Újlaki family

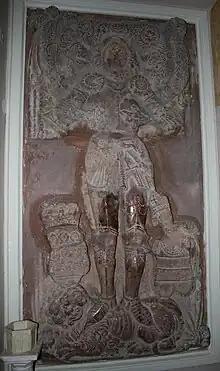
Gravestone of Nicholas Újlaki (1410–1477) in the Church of St. John of Capistrano in Ilok, Croatia

Ladislaus Újlaki (†1418) was succeeded by five of his sons: John III, Stephen III, Nicholas V, Peter and Paul. The most significant and notable of them was Nicholas V (*1410; †1477), Ban of Croatia, Slavonia, Macsó and Ózora, Voivode of Transylvania and nominal King of Bosnia (1471–1477), who managed to reach the peak of family's power, wealth and influence. His seat was in the town of Ilok, which experienced its "golden age" during his reign.